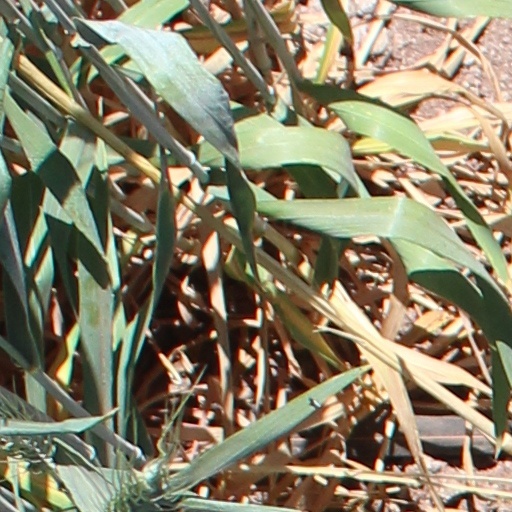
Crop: wheat